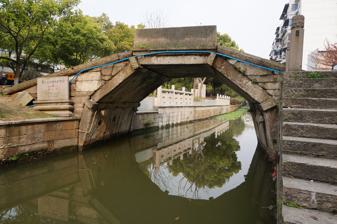
Building: Baiwang Bridge
Country: China
Year built: 1689
Bridge in Zhejiang, China Baiwang Bridge 拜王桥 Baiwang Bridge in March 2016 Coordinates 29°59′57″N 120°34′54″E / 29.999281°N 120.581731°E / 29.999281; 120.581731 Carries Pedestrians Locale Yuecheng District of Shaoxing , Zhejiang , China Characteristics Design Arch bridge Material Stone Total length 16.3 metres (53 ft) Width 3.22 metres (10.6 ft) Height 3.5 metres (11 ft) History Rebuilt 1689 Location The Baiwang Bridge ( simplified Chinese : 拜王桥 ; traditional Chinese : 拜王橋 ; pinyin : Bàiwáng Qiáo ) is a historic stone arch bridge over a stream in Yuecheng District of Shaoxing , Zhejiang , China. History The original bridge dates back to the Tang dynasty (618–907), but because of war and natural disasters has been rebuilt numerous times since then. The present version was completed in 1689, during the reign of Kangxi Emperor of the Qing dynasty (1644–1911). On 6 May 2013, it was listed among the seventh batch of " Major National Historical and Cultural Sites in Zhejiang " by the State Council of China . Gallery Baiwang Bridge in March 2016 Baiwang Bridge in March 2016 Baiwang Bridge in March 2016 References